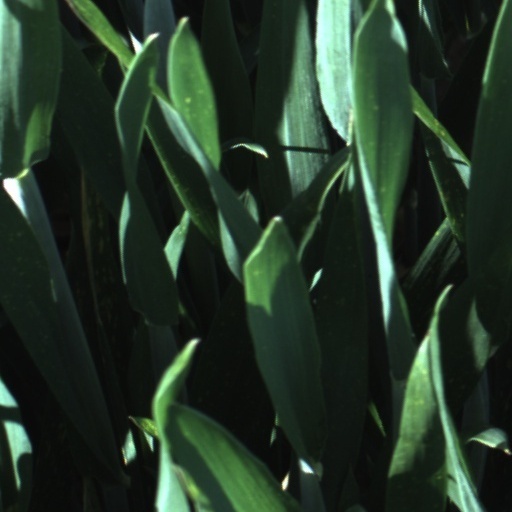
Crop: wheat